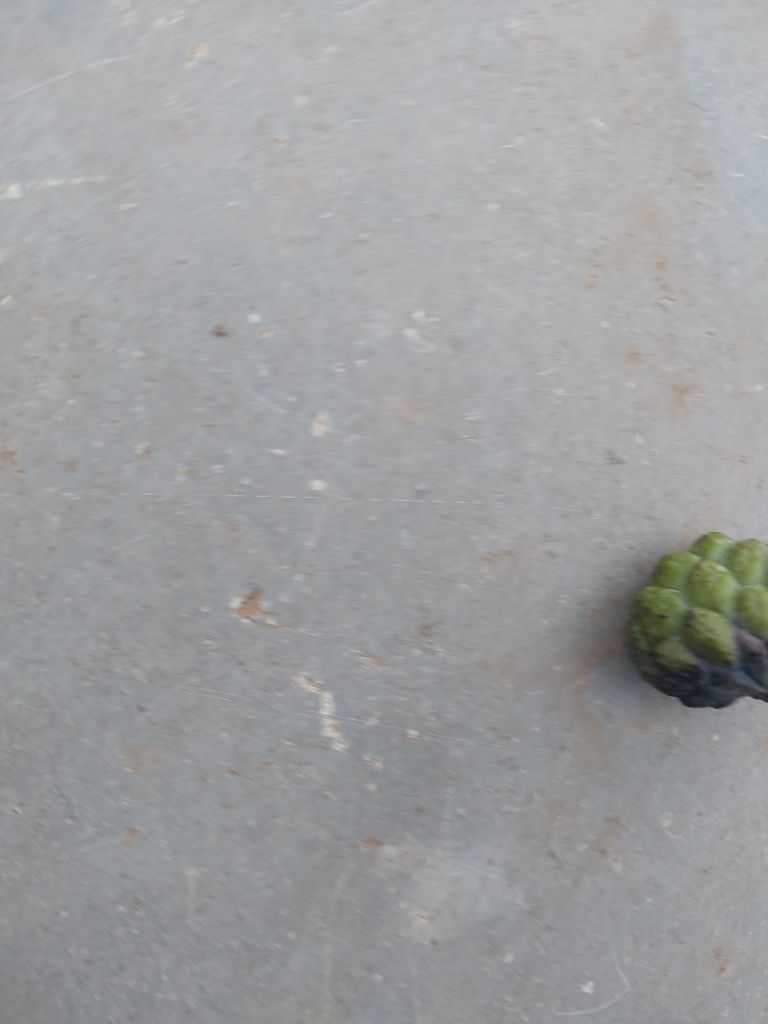
Disease label: Blank Canker